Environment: real
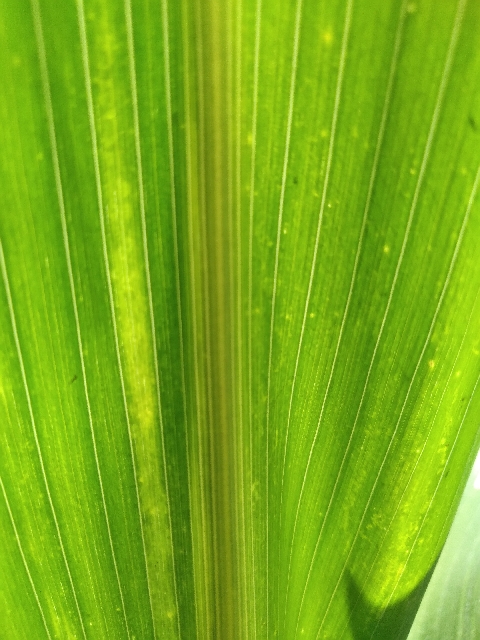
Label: lethal_necrosis